Silicone

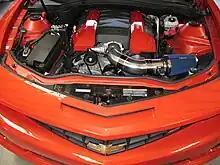
Silicone caulks and rubber components are often used in automotive applications

In the automotive field, silicone grease is typically used as a lubricant for brake components since it is stable at high temperatures, is not water-soluble, and is far less likely than other lubricants to foul. DOT 5 brake fluids are based on liquid silicones.